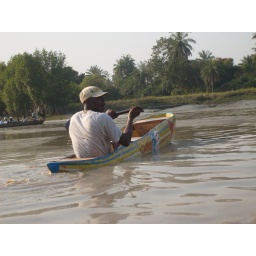
Cisse manages to cross the river below Boke